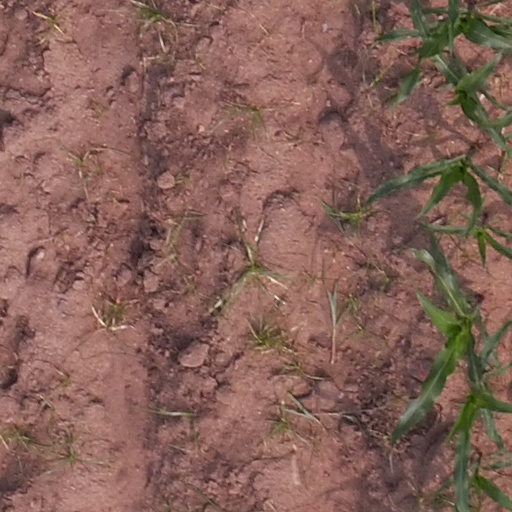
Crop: maize; corn